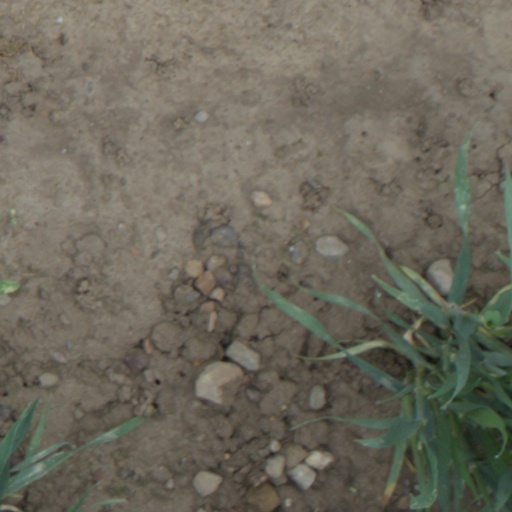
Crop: wheat